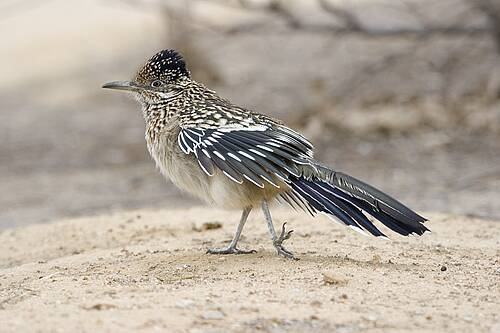
a small bird with white and black feathers and a light brown underbelly.
the bird has white belly and abdomen with brown and black streaks on its coverts.
the bird has a small black eyering and small black bill.
a medium sized bird with a bill that curves downwards, and a white bellybird with gray beak, feet, breast, belly and abdomen, and black eye, inner and outer rectrices
this bird has wings that are black and has a thin bill
this bird has wings that are black and has a white belly
this bird has wings that are black and has a white belly
this bird has wings that are black and has a white belly
this bird has wings that are black and has a white belly
Species: Geococcyx